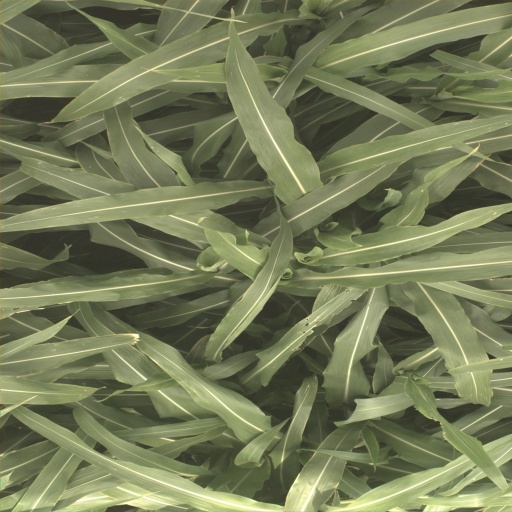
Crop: sorghum